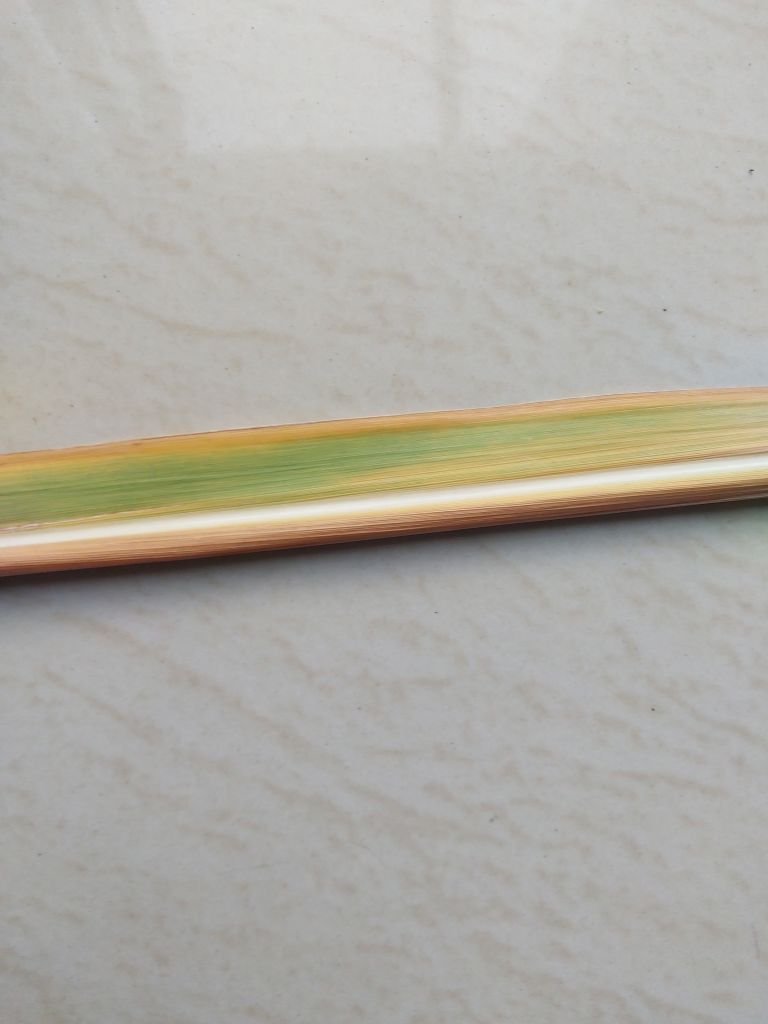
Label: Yellow Leaf